St Thomas' Church, Prague

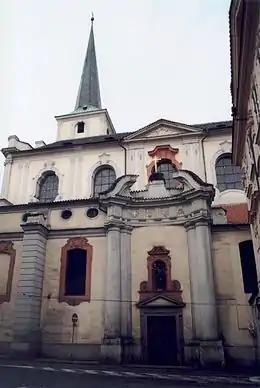
St Thomas' Church, Prague

Saint Thomas Church is an Augustinian church in Malá Strana, Prague, Czech Republic. The address is at Josefská 8. The church is easily recognisable in the Prague skyline. Saint Thomas' Church stands within the vicinity of both Saint Nicholas' Church and the Castle of Prague. In 2003, Saint Thomas Church celebrated its 775 anniversary.